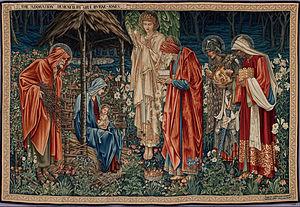
La Nativité est un film dramatique américain réalisé par Catherine Hardwicke, sorti en 2006.